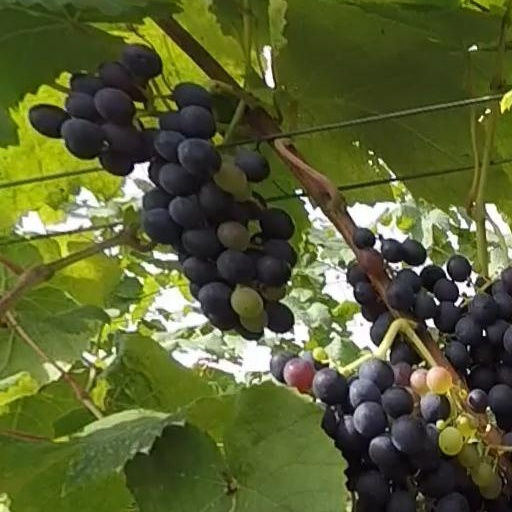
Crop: grape